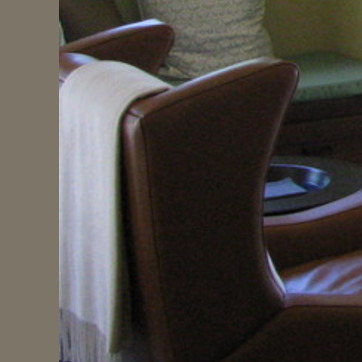
Material: leather